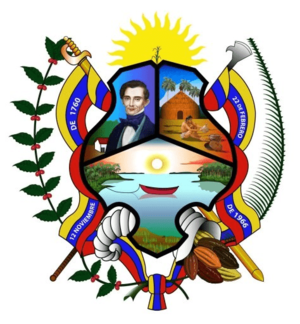
Cajigal est l'une des 15 municipalités de l'État de Sucre au Venezuela. Son chef-lieu est Yaguaraparo. En 2011, la population s'élève à 20 915 habitants.